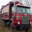
Label: truck